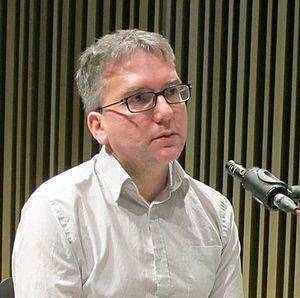
Mark Fisher est un écrivain, critique et philosophe britannique. Enseignant au département des cultures visuelles de Goldsmiths, University of London, il est principalement connu pour son blog écrit sous le nom de k-punk entre 2003 et 2015 où il traitait de philosophie politique, de musique et de culture populaire.